Cephalotaxus alkaloids

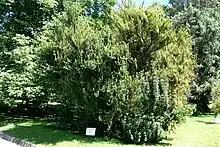
Japanese plum-yew ("Cephalotaxus harringtonia")

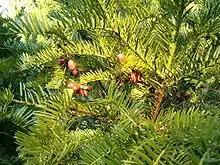
The completely enclosed seeds of the Japanese plum-yew ("Cephalotaxus harringtonii") are ripe.

Cephalotaxus alkaloids are natural products characterized by pentacyclic structure.